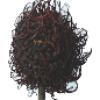
Label: Rambutan 1